Asian Mexicans

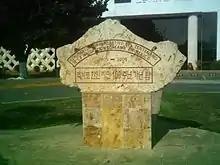
Monument in Mérida, Yucatan commemorating 100 years of Korean immigration (1905-2005)

Before World War II, the highest concentrations of Japanese and Japanese descent were in Baja California, followed by Mexico City and Sonora. Up until the war, the treatment of Japanese in the country and their descendants had been favorable, very different from the treatment of Chinese in the country. However, Japanese immigration was halted by WWII to near zero, and those who were in the country were faced with restrictions and relocation after Mexico broke diplomatic ties with Japan in 1941. Most Japanese citizens (especially the ones living in the Northwest) were forced to move to three interior cities: Celaya, Guadalajara and Mexico City. This was done so that they could not be used as a "fifth column" by the Japanese government. This treatment of ethnic Japanese is not in most accounts of Mexican history and is seldom taught in schools.